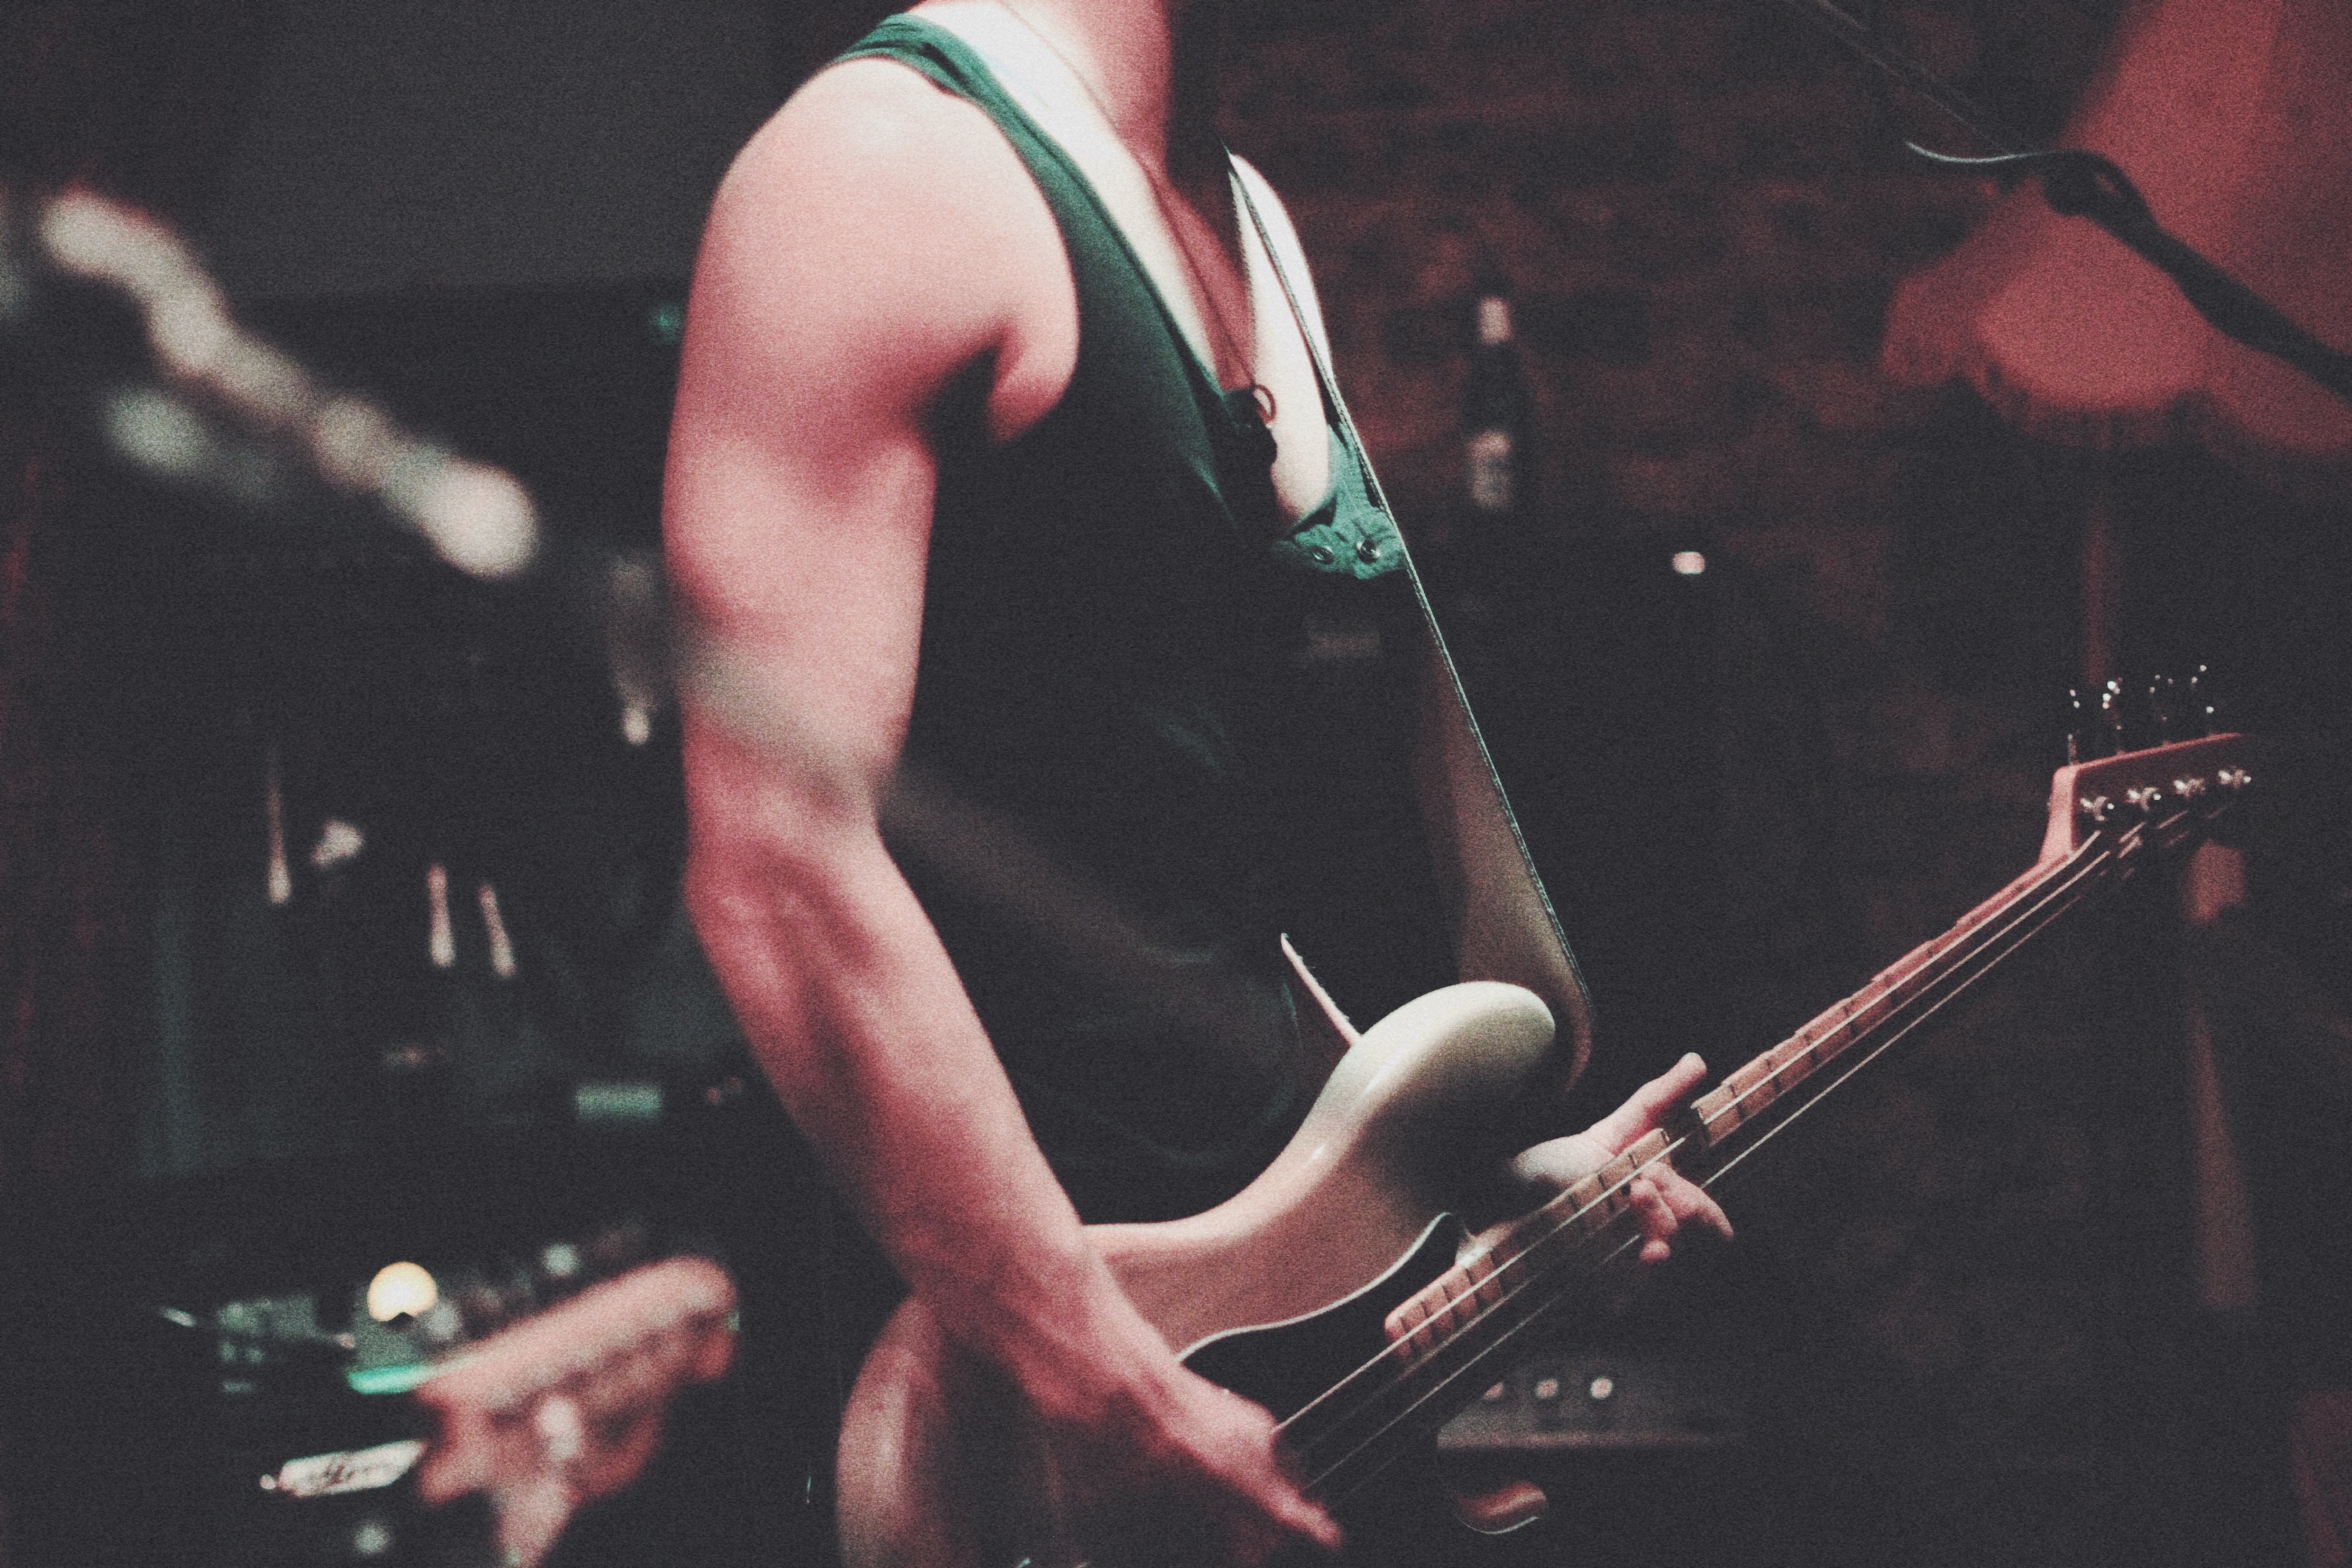
music, guitar, concert, band, musician, performance art, stage, bass, performance, bassist, singing, guitarist, drummer, bass guitar, entertainment, performing arts, singer songwriter, rock concert